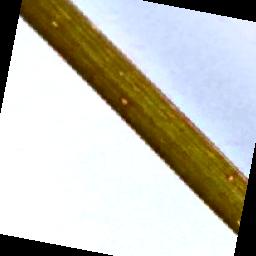
Label: Rice___Leaf_Blast